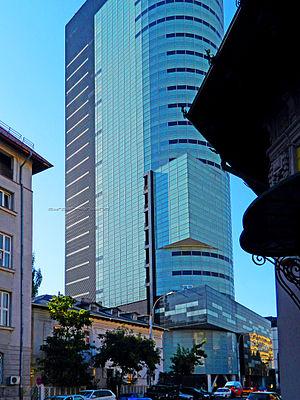
Le Bucharest Tower Center est un gratte-ciel situé à Bucarest, en Roumanie, construit en 2019. Il culmine à 125 mètres de hauteur pour 36 étages.